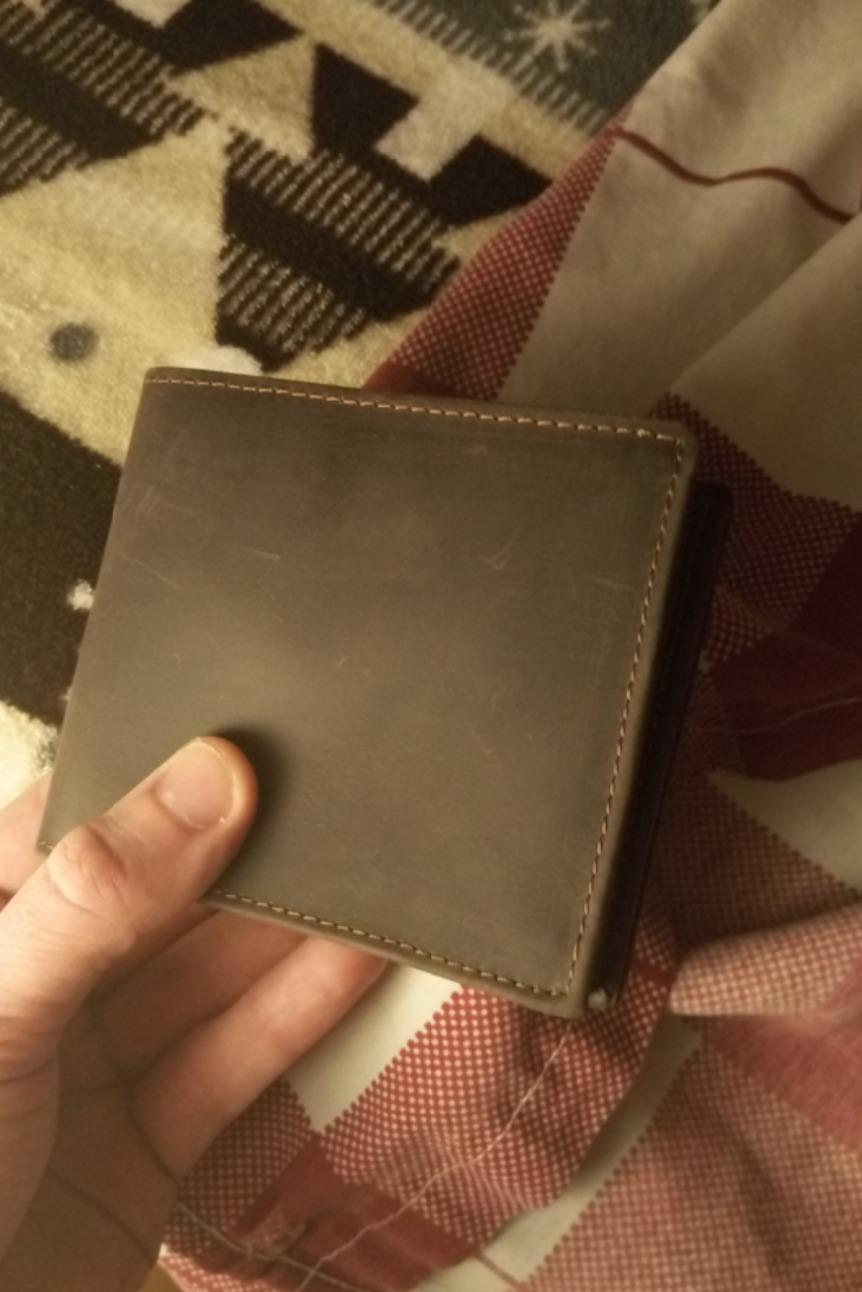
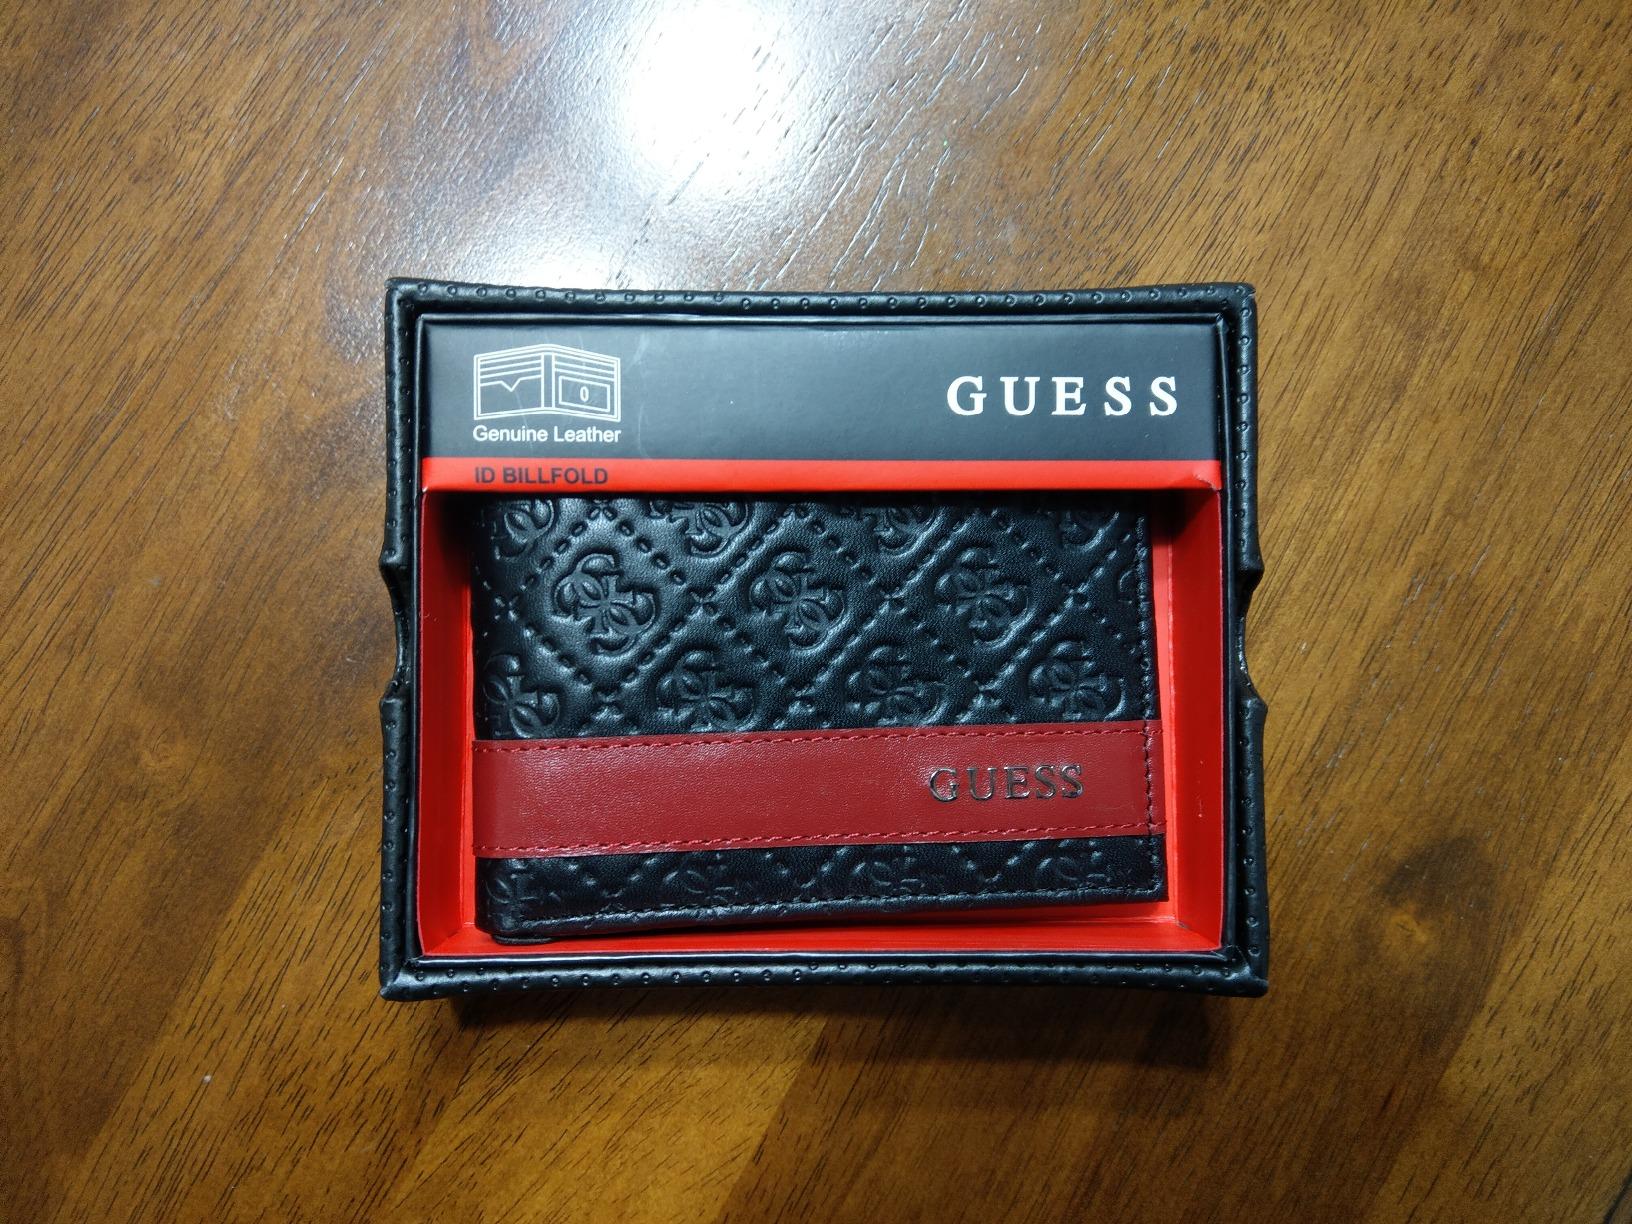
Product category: accessories_wallet
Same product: no